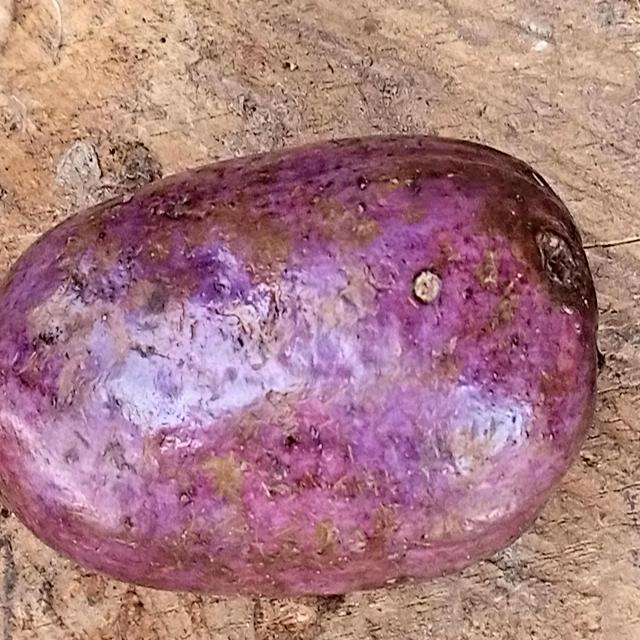
Plum grade: bruised